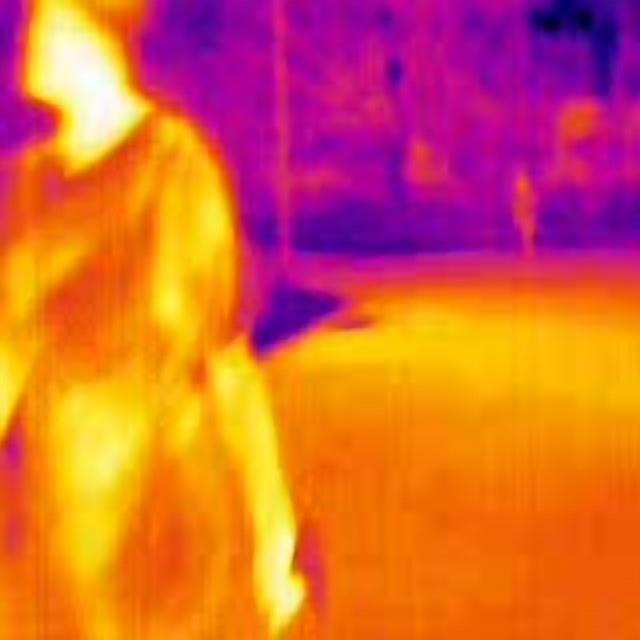
Detected objects:
label: person
label: person